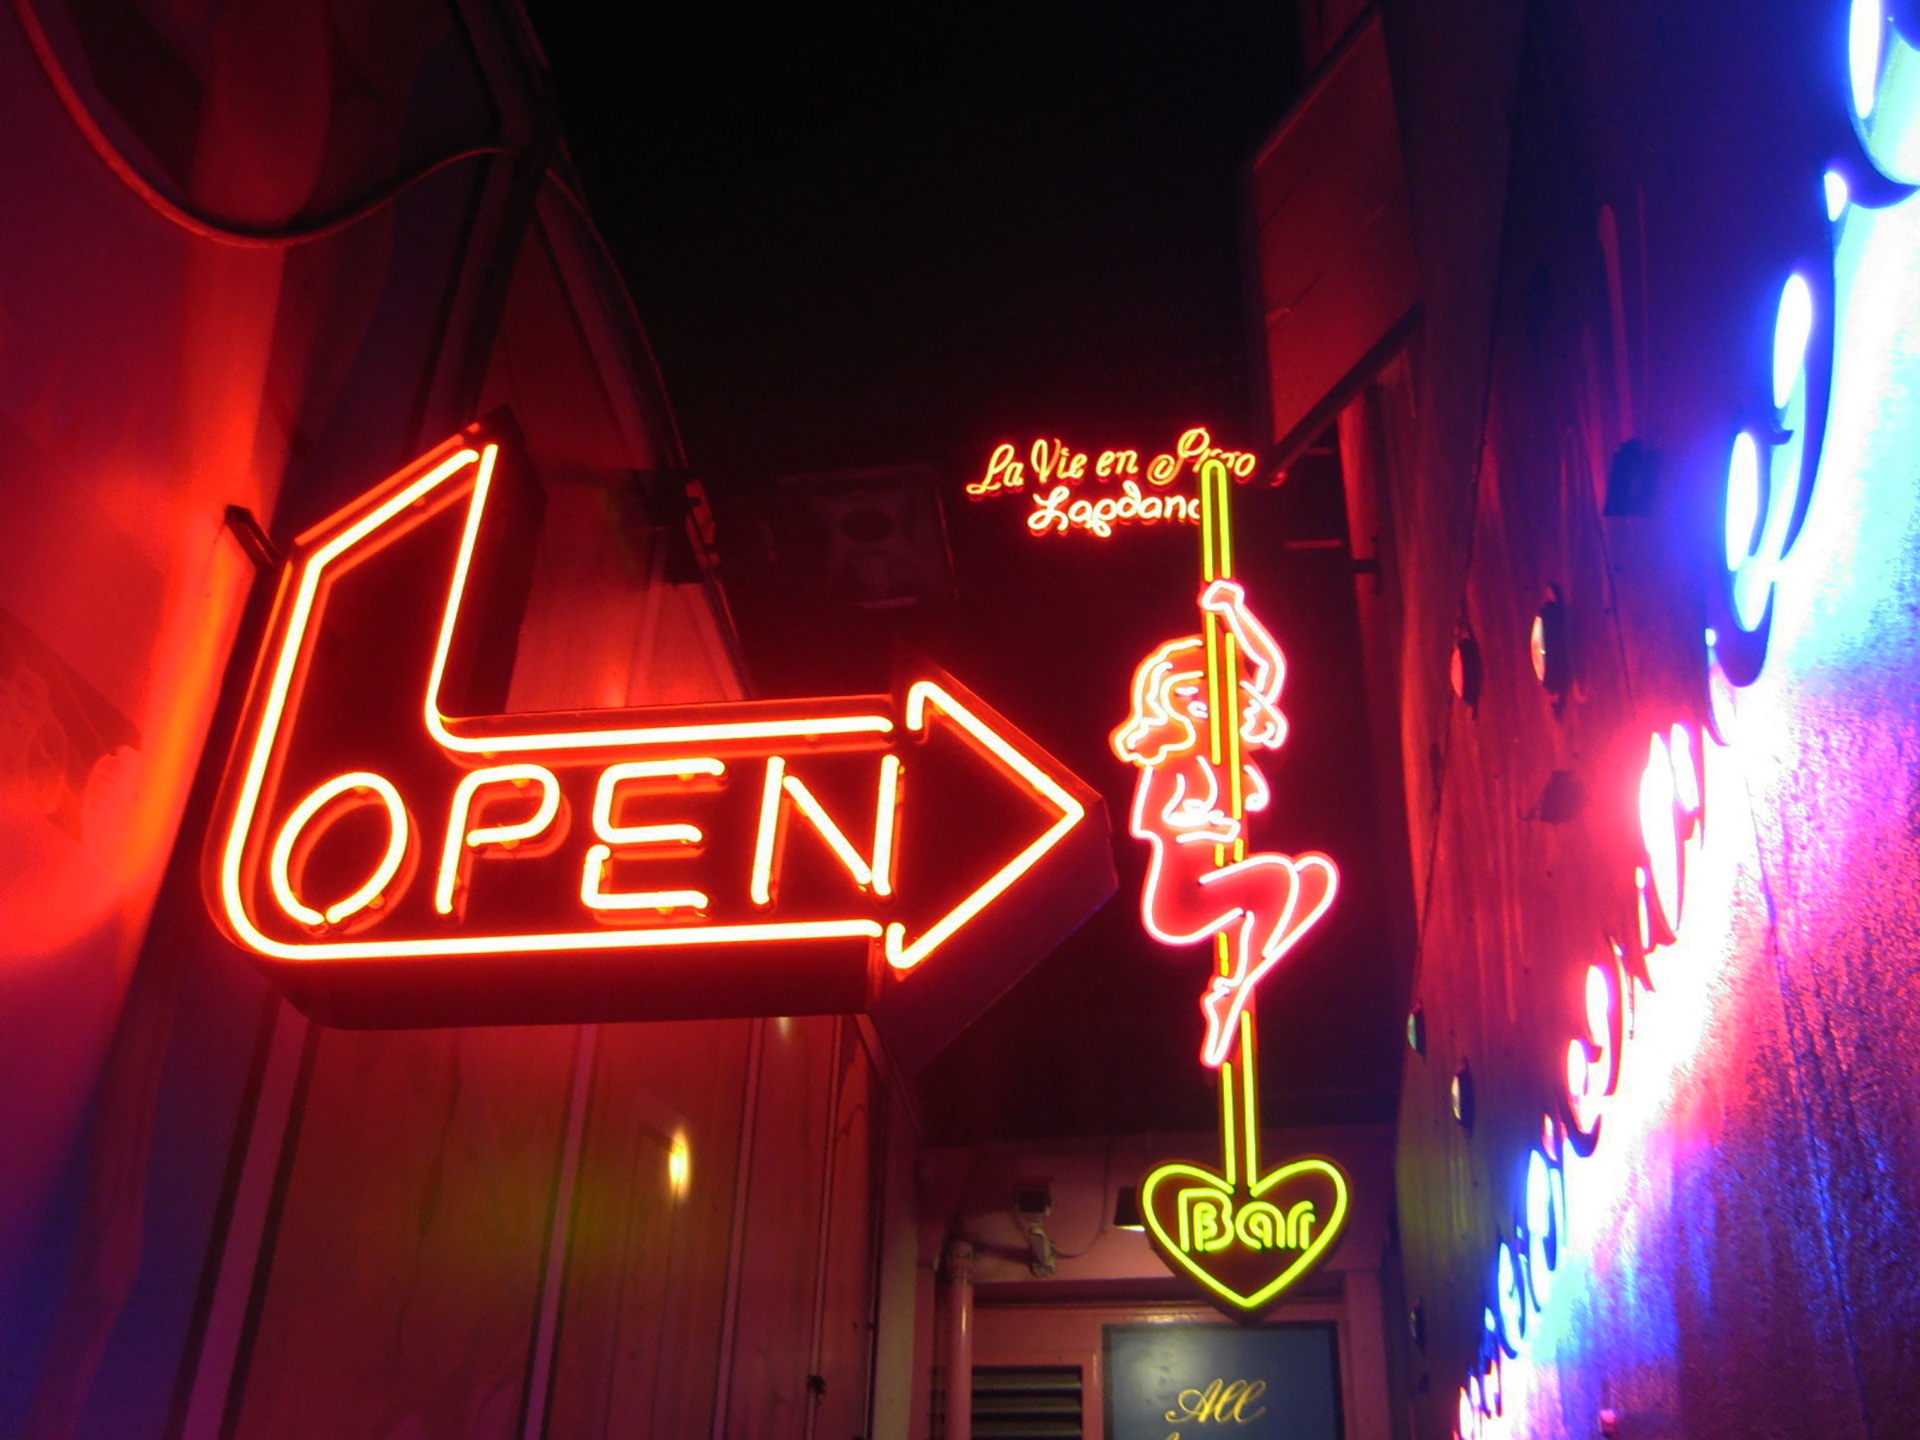
light, night, red, color, signage, neon, neon sign, holland, amsterdam, advertisement, sex, night club, neon lights